Giuseppe Falugi

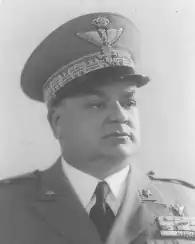

Giuseppe Falugi (1 July 1886 – 1962) was an Italian general during World War II.